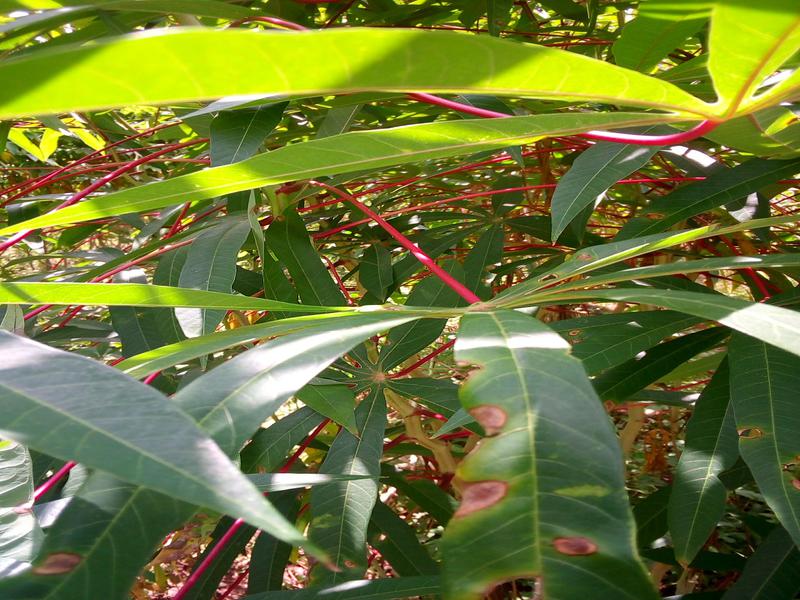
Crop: cassava
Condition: bacterial_blight